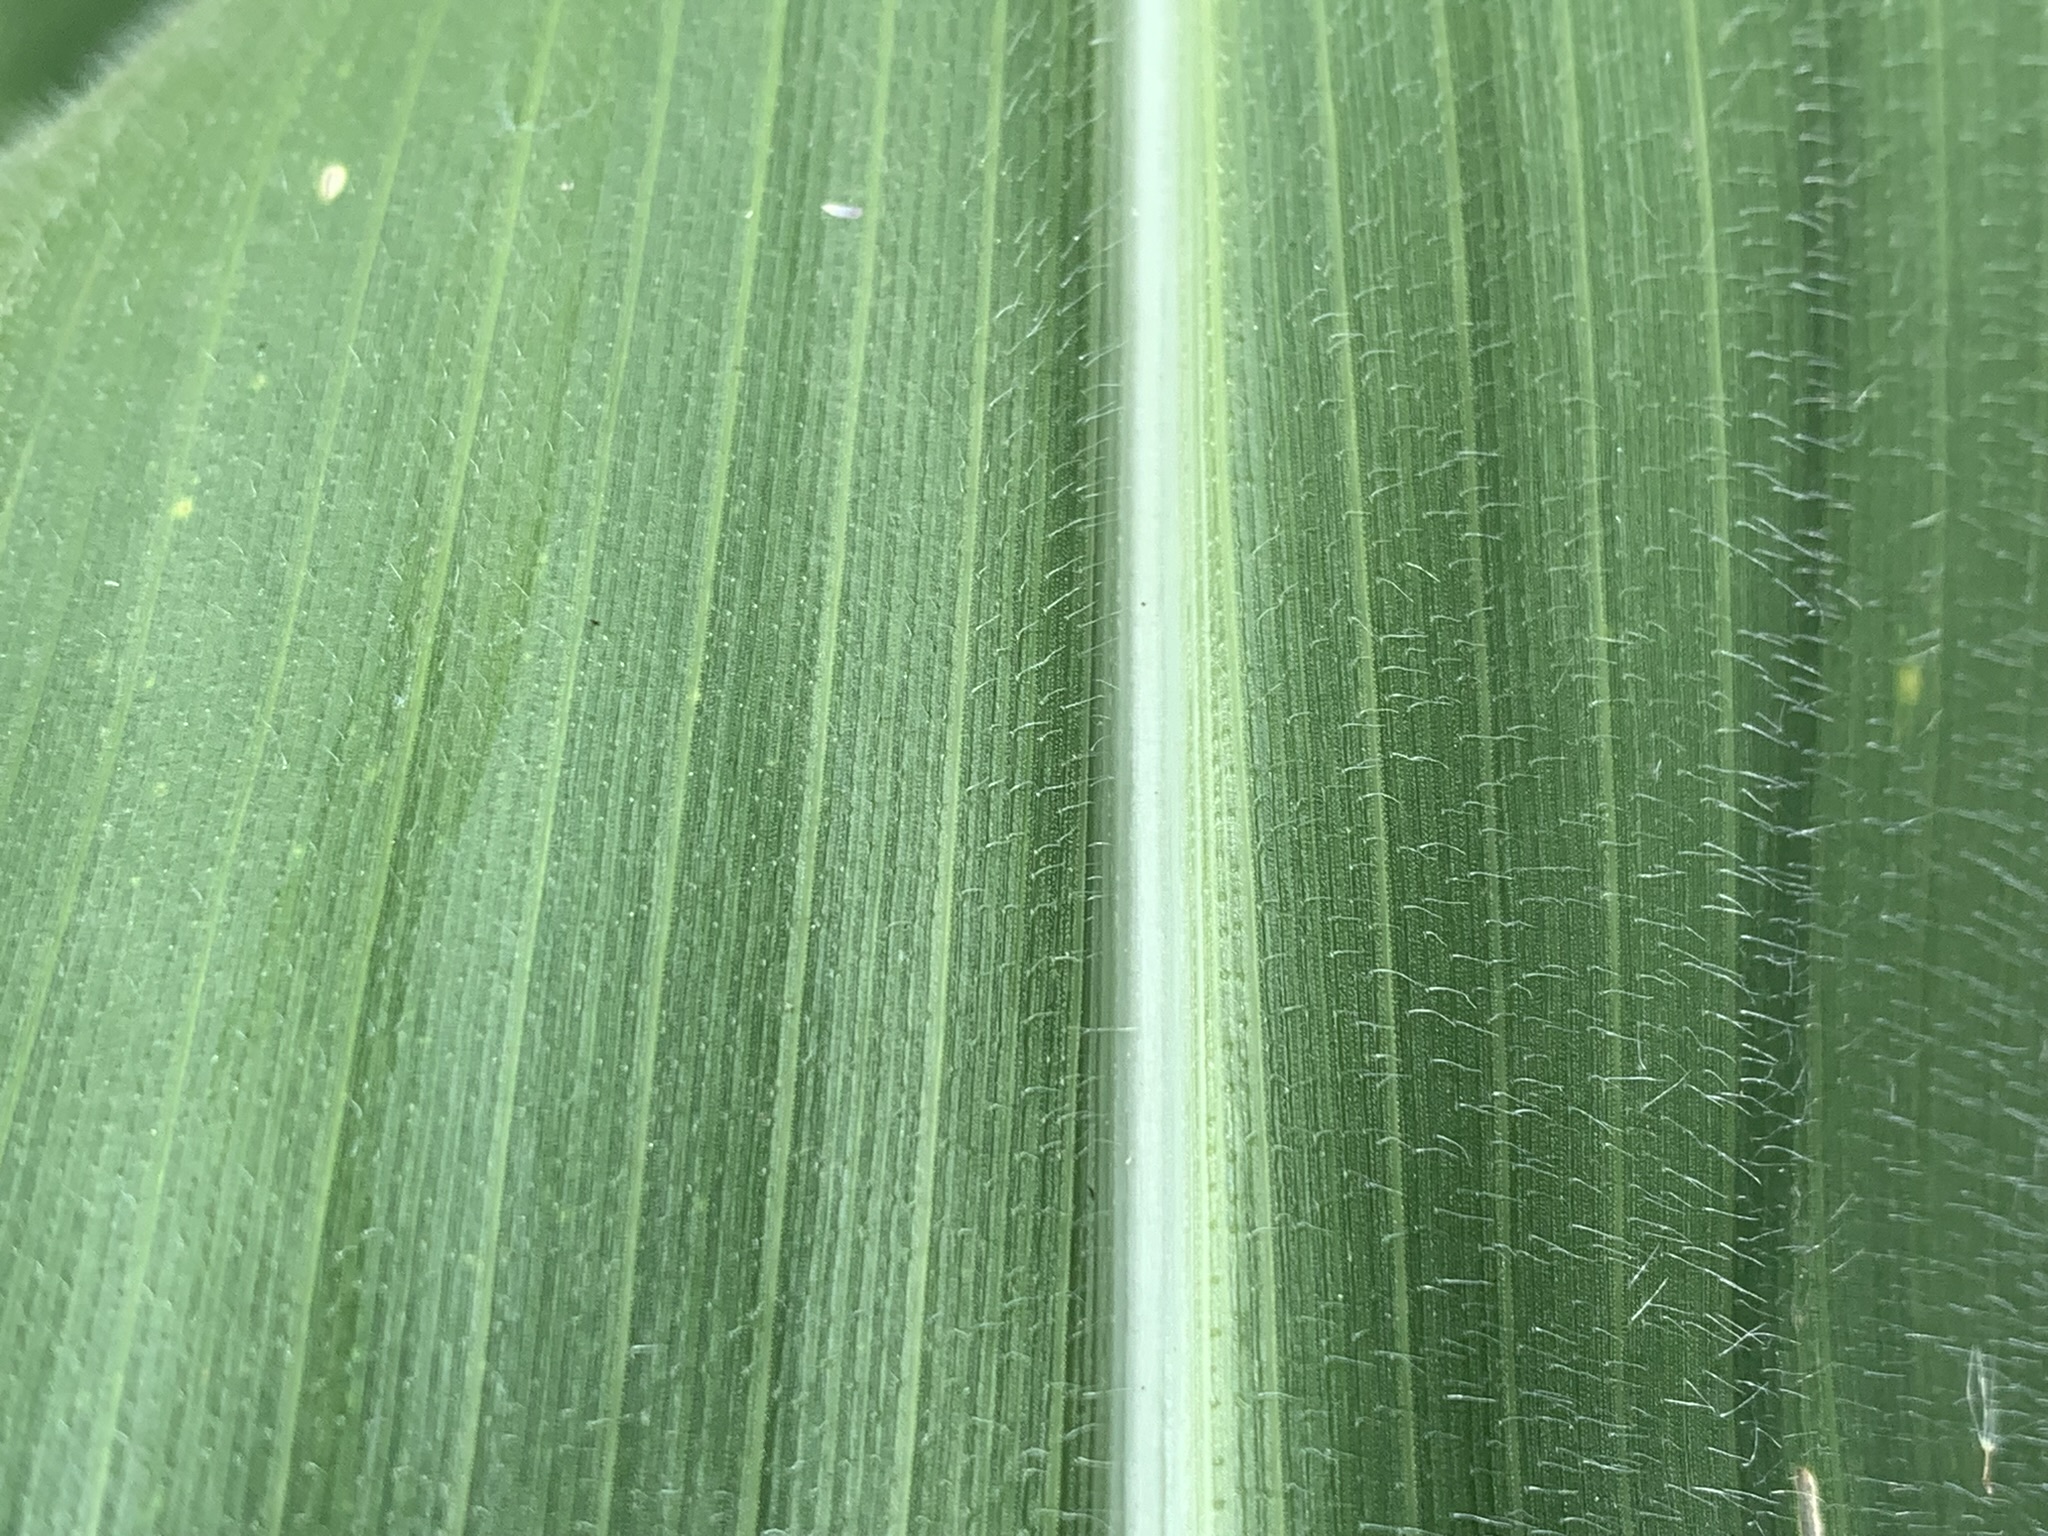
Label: Healthy